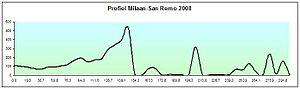
La 99ᵉ édition de la course cycliste Milan-San Remo a eu lieu le 22 mars 2008 sur une distance de 298 kilomètres. L'épreuve fait partie de l'UCI Europe Tour 2008.